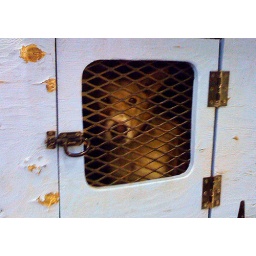
Dog in dog truck